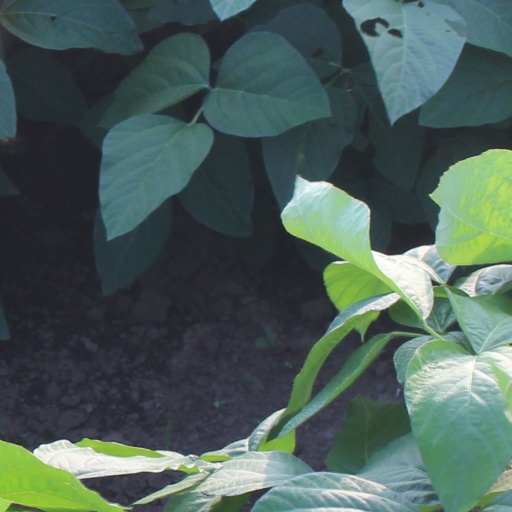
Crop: soybean